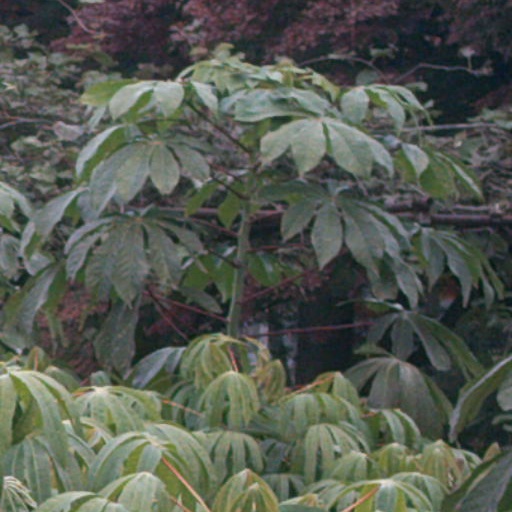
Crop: cassava